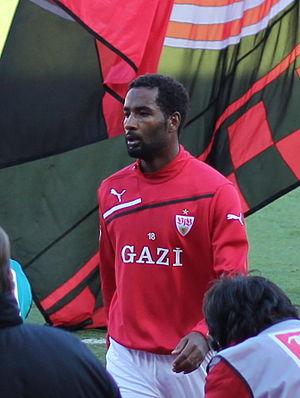
Claudemir Jerônimo Fernandes Barretto, communément connu sous le pseudonyme de Cacau, né le 27 mars 1981 à Santo André, est un footballeur international allemand, disposant également de la nationalité brésilienne. Il évolue au poste d'attaquant.